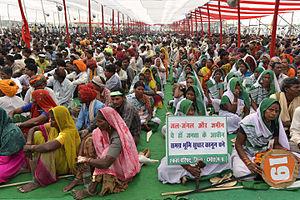
Meeting Jan Satyagraha 2012 à Agra, Inde.